My Big Gay Italian Wedding (film)

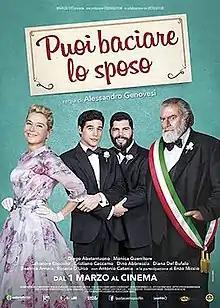
Theatrical release poster

My Big Gay Italian Wedding is a 2018 Italian romantic comedy film directed by Alessandro Genovesi. It is based on the off-Broadway play "My Big Gay Italian Wedding" by Anthony J. Wilkinson. The film stars Salvatore Esposito and Cristiano Caccamo as fiancés Paolo and Antonio; Diego Abatantuono and Monica Guerritore as Roberto and Anna, Antonio's parents; and Dino Abbrescia and Diana Del Bufalo as Donato and Benedetta, Antonio and Paolo's flatmates.